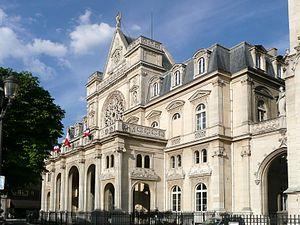
Mairie du 1er arrondissement de Paris, Paris, France
Les registres paroissiaux et d'état civil à Paris sont les documents qui contiennent les actes permettant d'établir la filiation des personnes nées, baptisées, mariées, décédées et inhumées à Paris, dans ses limites administratives qui ont évolué au cours du temps. La capitale disposait depuis au moins le XVIᵉ siècle d’un nombre extrêmement important de registres paroissiaux, du fait de sa taille et du nombre très élevé de paroisses.
Jacques Ignace Hittorff est un architecte français d'origine allemande, né Jakob Ignaz Hittorff le 20 août 1792 à Cologne et mort le 25 mars 1867 à Paris 9ᵉ.
La mairie du 1ᵉʳ arrondissement de Paris est le bâtiment qui hébergeait les services municipaux du 1ᵉʳ arrondissement de Paris, en France.
Le 1ᵉʳ arrondissement de Paris est l'un des arrondissements les plus centraux du cœur historique de Paris. Il comprend notamment l'un des plus anciens quartiers de la ville, le quartier des Halles, qui date du tout début du Moyen Âge.